Nauru

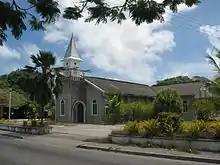
Church in Nauru

The president of Nauru is David Adeang, who heads a 19-member unicameral parliament. The country is a member of the United Nations, the Commonwealth of Nations, and the Asian Development Bank. Nauru also participates in the Commonwealth and Olympic Games. Recently, Nauru became a member country of the International Renewable Energy Agency (IRENA). The Republic of Nauru became the 189th member of the International Monetary Fund in April 2016.